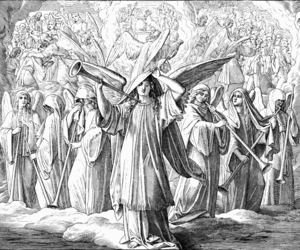
Gravure en bois pour «Die Bibel in Bildern», 1860."